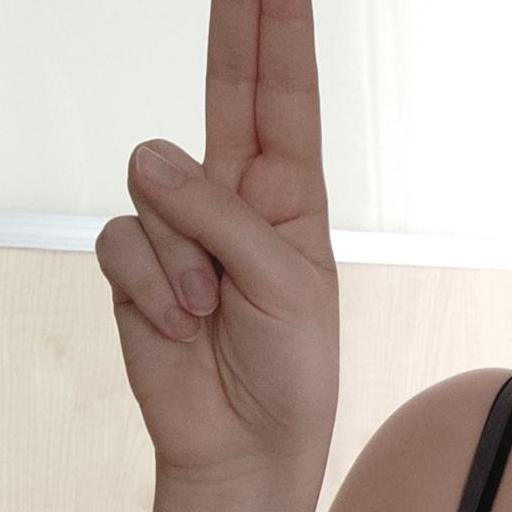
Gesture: two_up